Medal of Honor

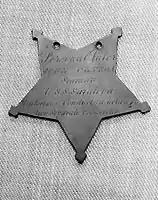
Medal of Honor (without the suspension ribbon) awarded to Seaman John Ortega in 1864.

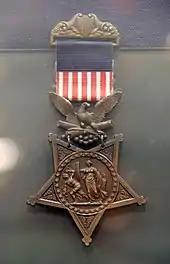
Medal of Honor awarded posthumously in 1866 to John Morehead Scott, one of the Andrews Raiders

In 1861, early in the American Civil War, a proposal for a battlefield decoration for valor was submitted to Lieutenant General Winfield Scott, the Commanding General of the United States Army, by Lieutenant Colonel Edward D. Townsend, an assistant adjutant at the Department of War and Scott's chief of staff. Scott, however, was strongly against the American republic's awarding medals for valor, a European monarchical tradition. After Scott retired in October 1861, however, Secretary of the Navy Gideon Welles adopted the idea of a decoration to recognize and honor distinguished naval service.